Don Juan (poem)

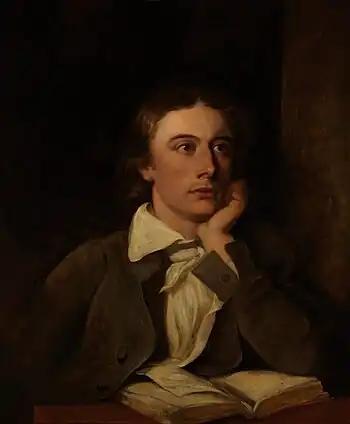
In canto XI of the poem "Don Juan", Lord Byron refers to John Keats as a poet "who was kill'd off by one critique". (portrait by William Hilton)

In Spain. Don Juan lives in Seville with his father, Don José, and his mother, Donna Inez. The romantic Donna Julia, the twenty-three-year-old wife of Don Alfonso, fancies and lusts for the sixteen-year-old boy Don Juan. Despite attempting to resist his charms, Julia enters into a love affair with Juan, and falls in love. Suspecting his wife's infidelity, Don Alfonso bursts into their bedroom, followed by his bodyguards who find no-one and nothing suspicious upon searching their master's bedroom, for Juan was hiding in the bed; Don Alfonso and his posse leave the room. Later returning alone to his bedroom, Don Alfonso comes across Juan's shoes and they fight for the woman, Donna Julia. Breaking off the fight with Don Alfonso, Don Juan escapes. To thwart rumours and the consequent bad reputation that her son has brought upon himself, Donna Inez sends Don Juan away to travel Europe, in hope that he develop a better sense of morality. The cuckold Don Alfonso punishes his faithless wife, Donna Julia, by interning her to a nunnery.